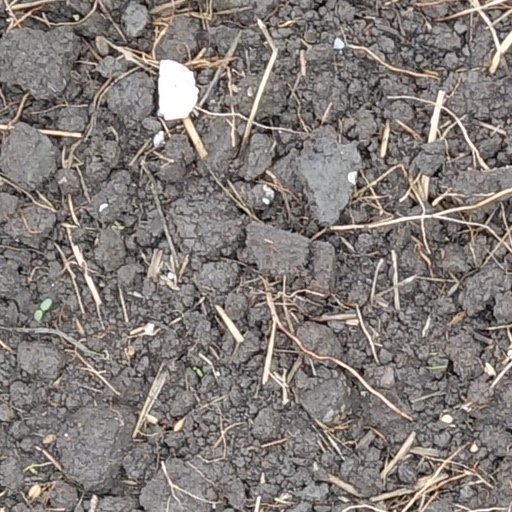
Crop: wheat